Luca (2021 film)

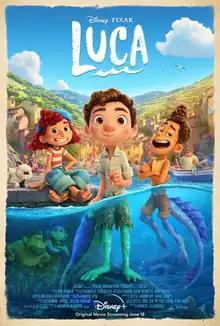
Release poster

Luca is a 2021 American animated fantasy film produced by Pixar Animation Studios for Walt Disney Pictures. The film was directed by Enrico Casarosa, produced by Andrea Warren and written by Jesse Andrews and Mike Jones from a story developed by Casarosa, Andrews, and Simon Stephenson. It stars the voices of Jacob Tremblay, Jack Dylan Grazer, Emma Berman, Saverio Raimondo, Maya Rudolph, Marco Barricelli, and Jim Gaffigan. The film is set on the Italian Riviera in the 1950s, and centers on Luca Paguro (Tremblay), a young sea monster boy with the ability to assume human form while on land, who explores the town of Portorosso with his new best friends, Alberto Scorfano (Grazer) and Giulia Marcovaldo (Berman), experiencing a life-changing summer adventure.